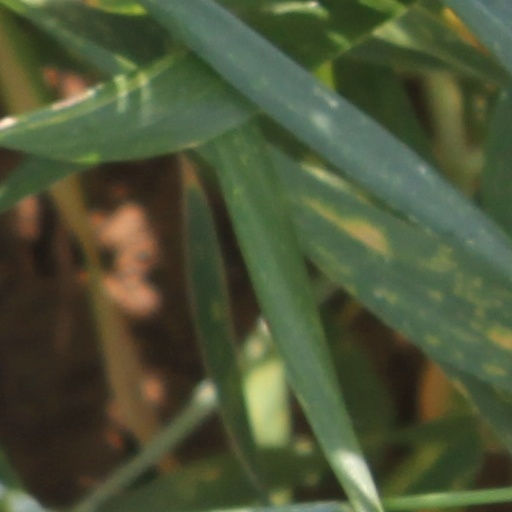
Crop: wheat